Fitchburg, Massachusetts

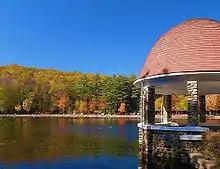
Coggshall Park

The Rollstone Boulder is a 110-ton specimen of porphyritic granite located in a small triangular public park. The boulder was a feature of the summit of Rollstone Hill; it was exploded and reassembled on the green in 1929 and 1930.